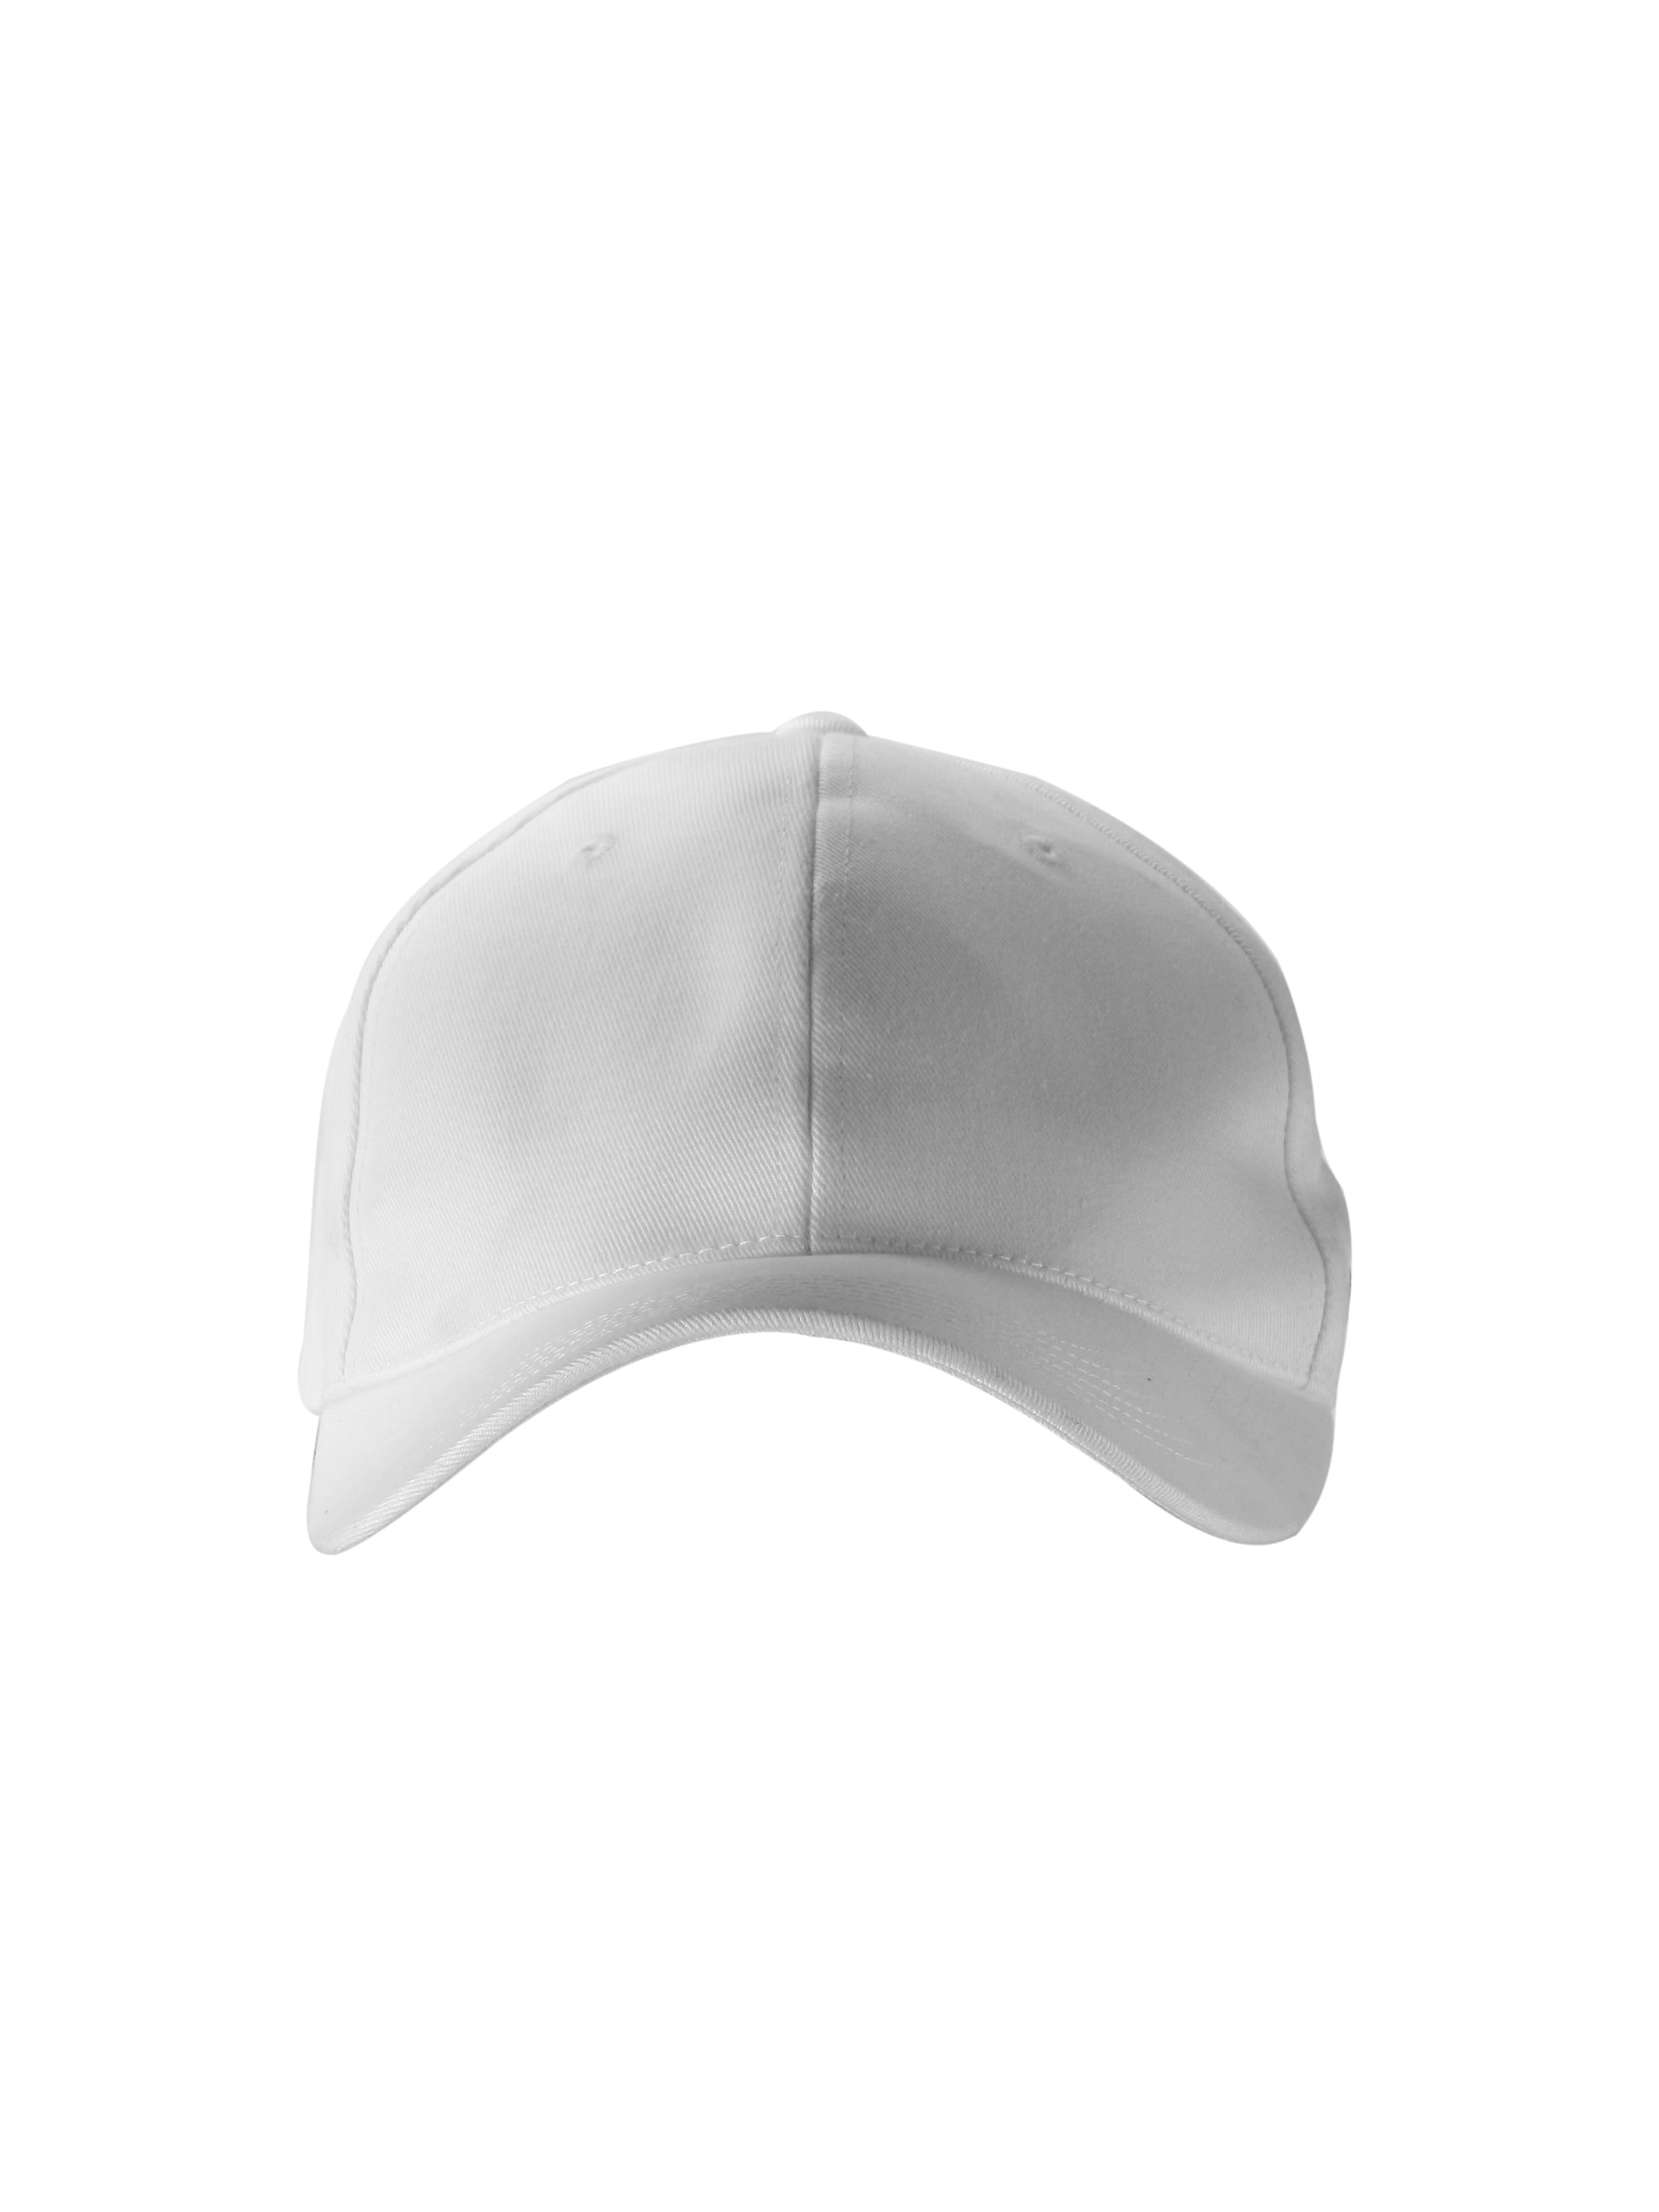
Nike Unisex Active White Cap
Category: Accessories / Headwear / Caps
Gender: Unisex
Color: White
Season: Fall 2011
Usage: Sports